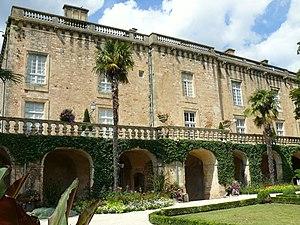
Château de Fumel - Façade côté Lot
Le comte Joseph de Fumel, né le 14 mars 1720 à Toulouse et guillotiné à Bordeaux le 27 juillet 1794 est un noble français, militaire et éphémère maire de Bordeaux en 1791.
Le château de Fumel est situé dans la commune de Fumel, dans le département français de Lot-et-Garonne, en région Nouvelle-Aquitaine.